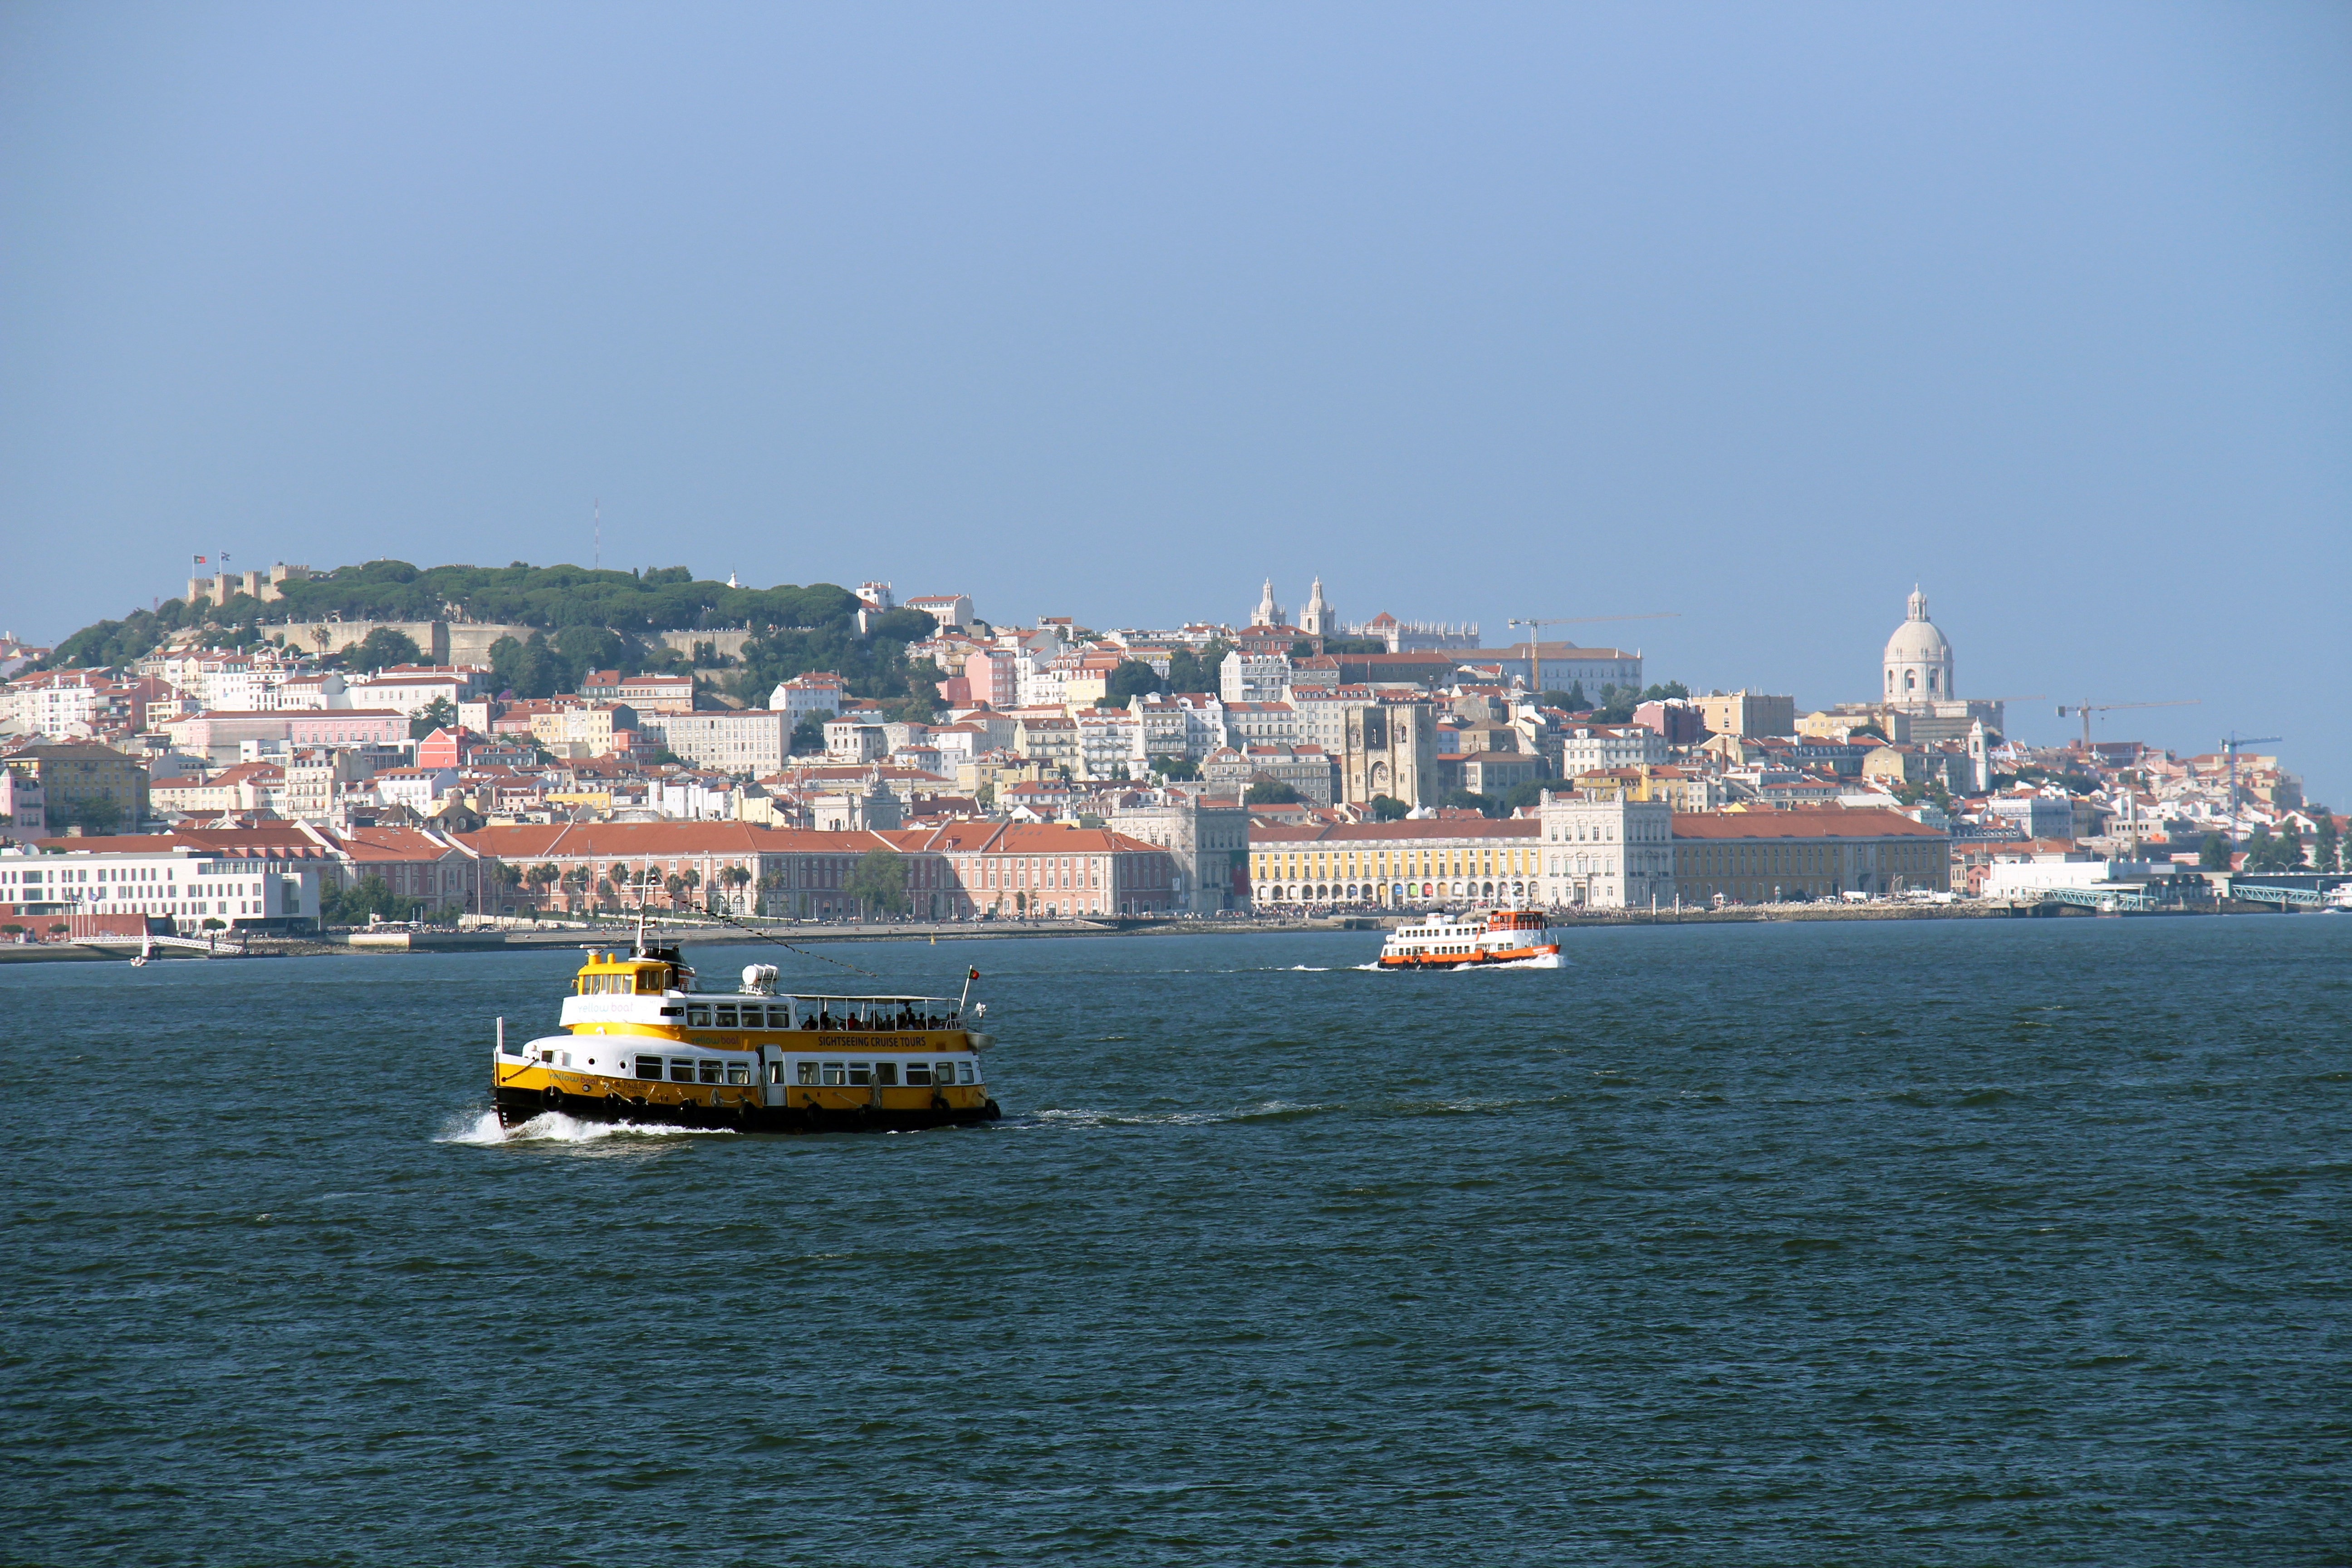
sea, coast, light, boat, city, river, ship, monument, travel, vehicle, bay, harbor, port, tourism, cargo ship, waterway, ferry, portugal, rio, history, channel, watercraft, cruise ship, lisbon, tejo, passenger ship, freight transport, tagus river